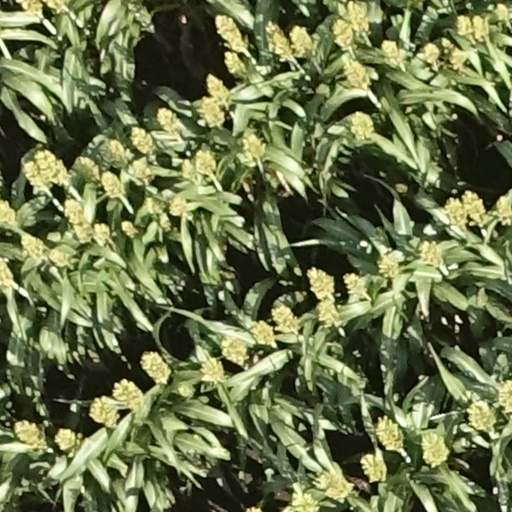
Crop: sorghum